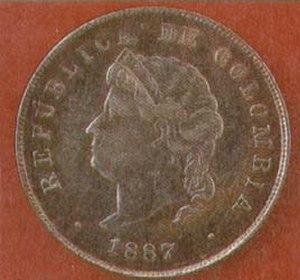
Rafael Wenceslao Núñez Moledo, né le 28 septembre 1825 à Carthagène des Indes et mort le 18 septembre 1894 dans la même ville, est un écrivain et homme d'État colombien.